Walter Klingenbeck

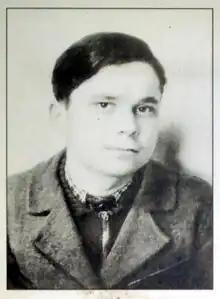
Walter Klingenbeck

Walter Klingenbeck (30 March 1924, in Munich – 5 August 1943, in Munich-Stadelheim) was a German resistance fighter in the time of the Third Reich. He came from a Catholic family, and was a member of the St. Ludwig Catholic Youth Troop until it was banned and dissolved by the Nazi regime. This experience laid the groundwork for his critical stance towards the regime, which was further strengthened when the young radio enthusiast listened to German-language broadcasts from the BBC, Radio Vatican, and other forbidden broadcasting stations.